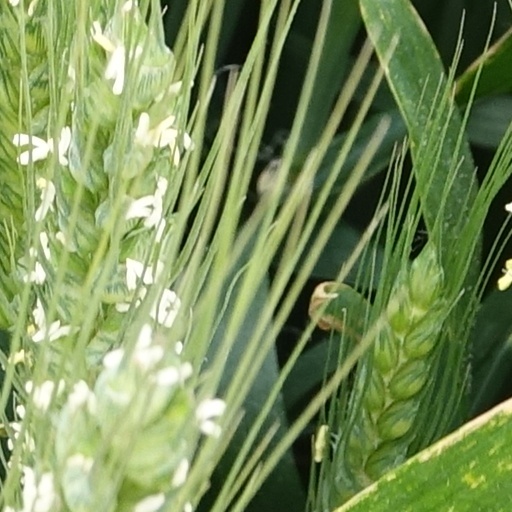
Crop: wheat